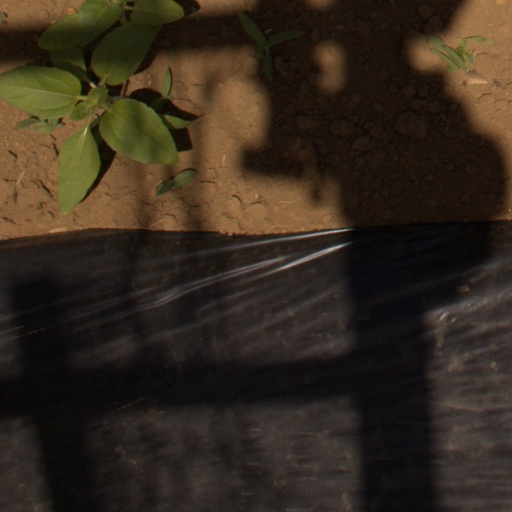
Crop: Jerusalem artichoke